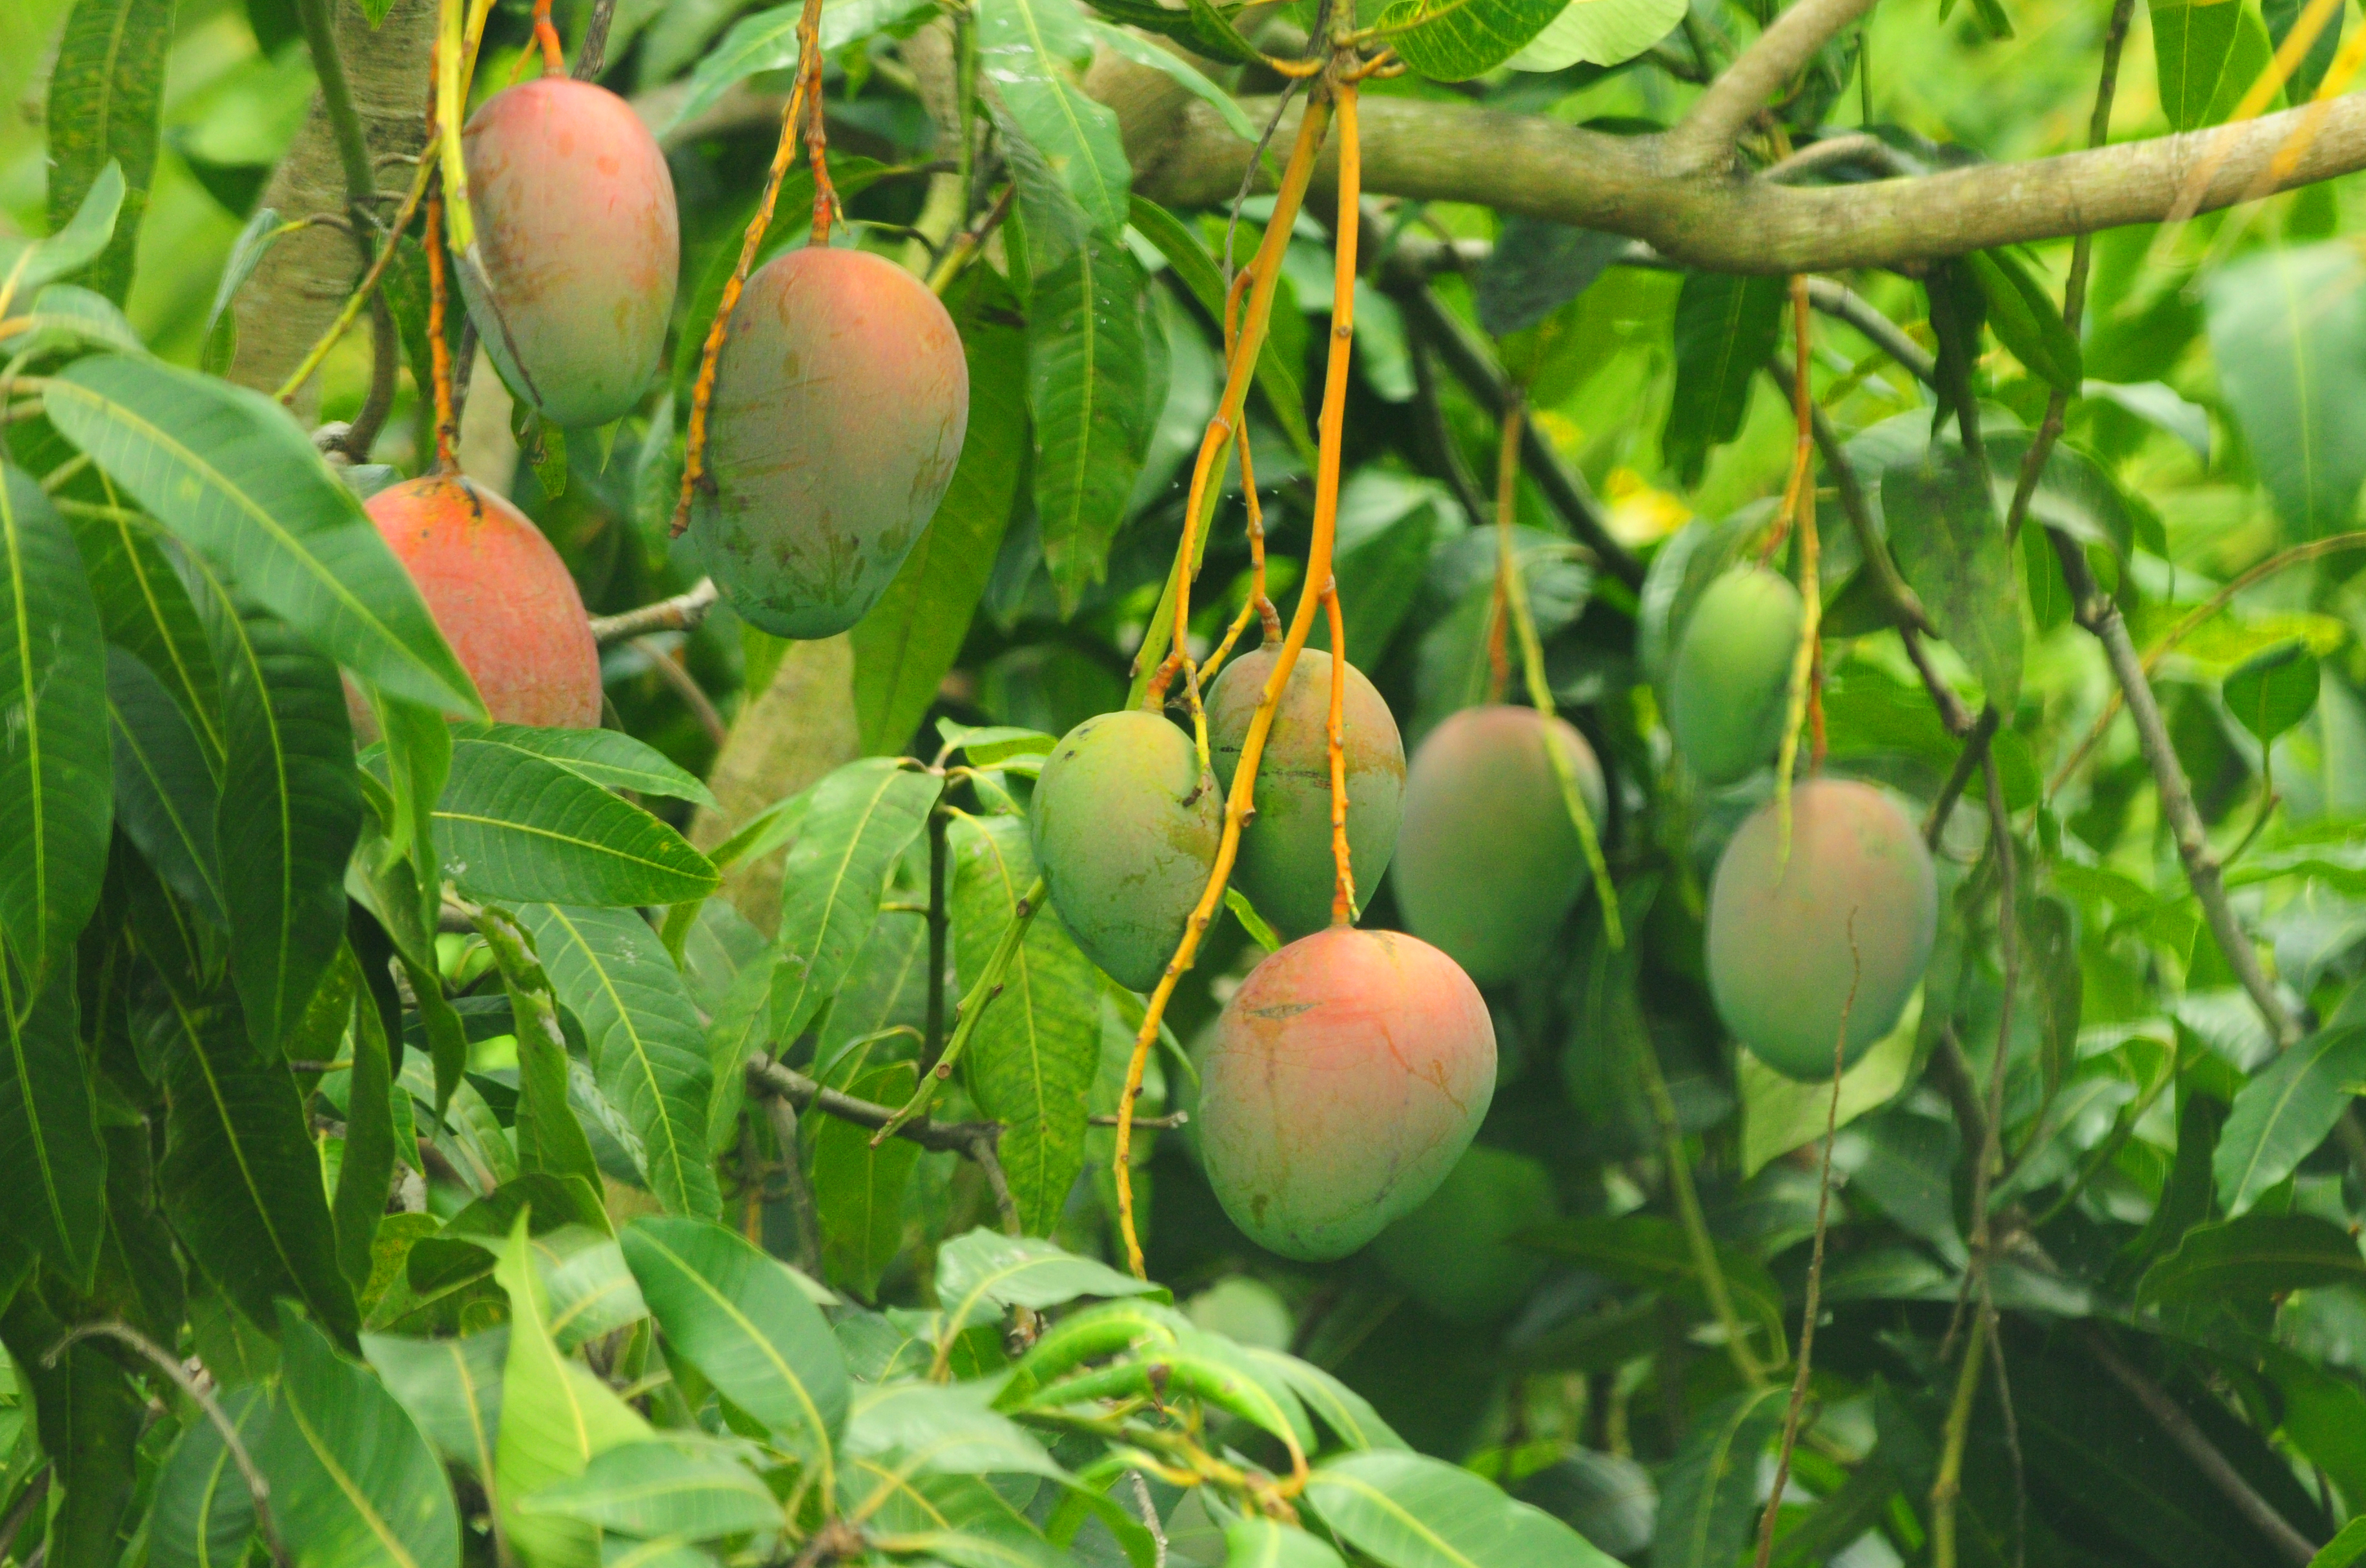
Label: Mango